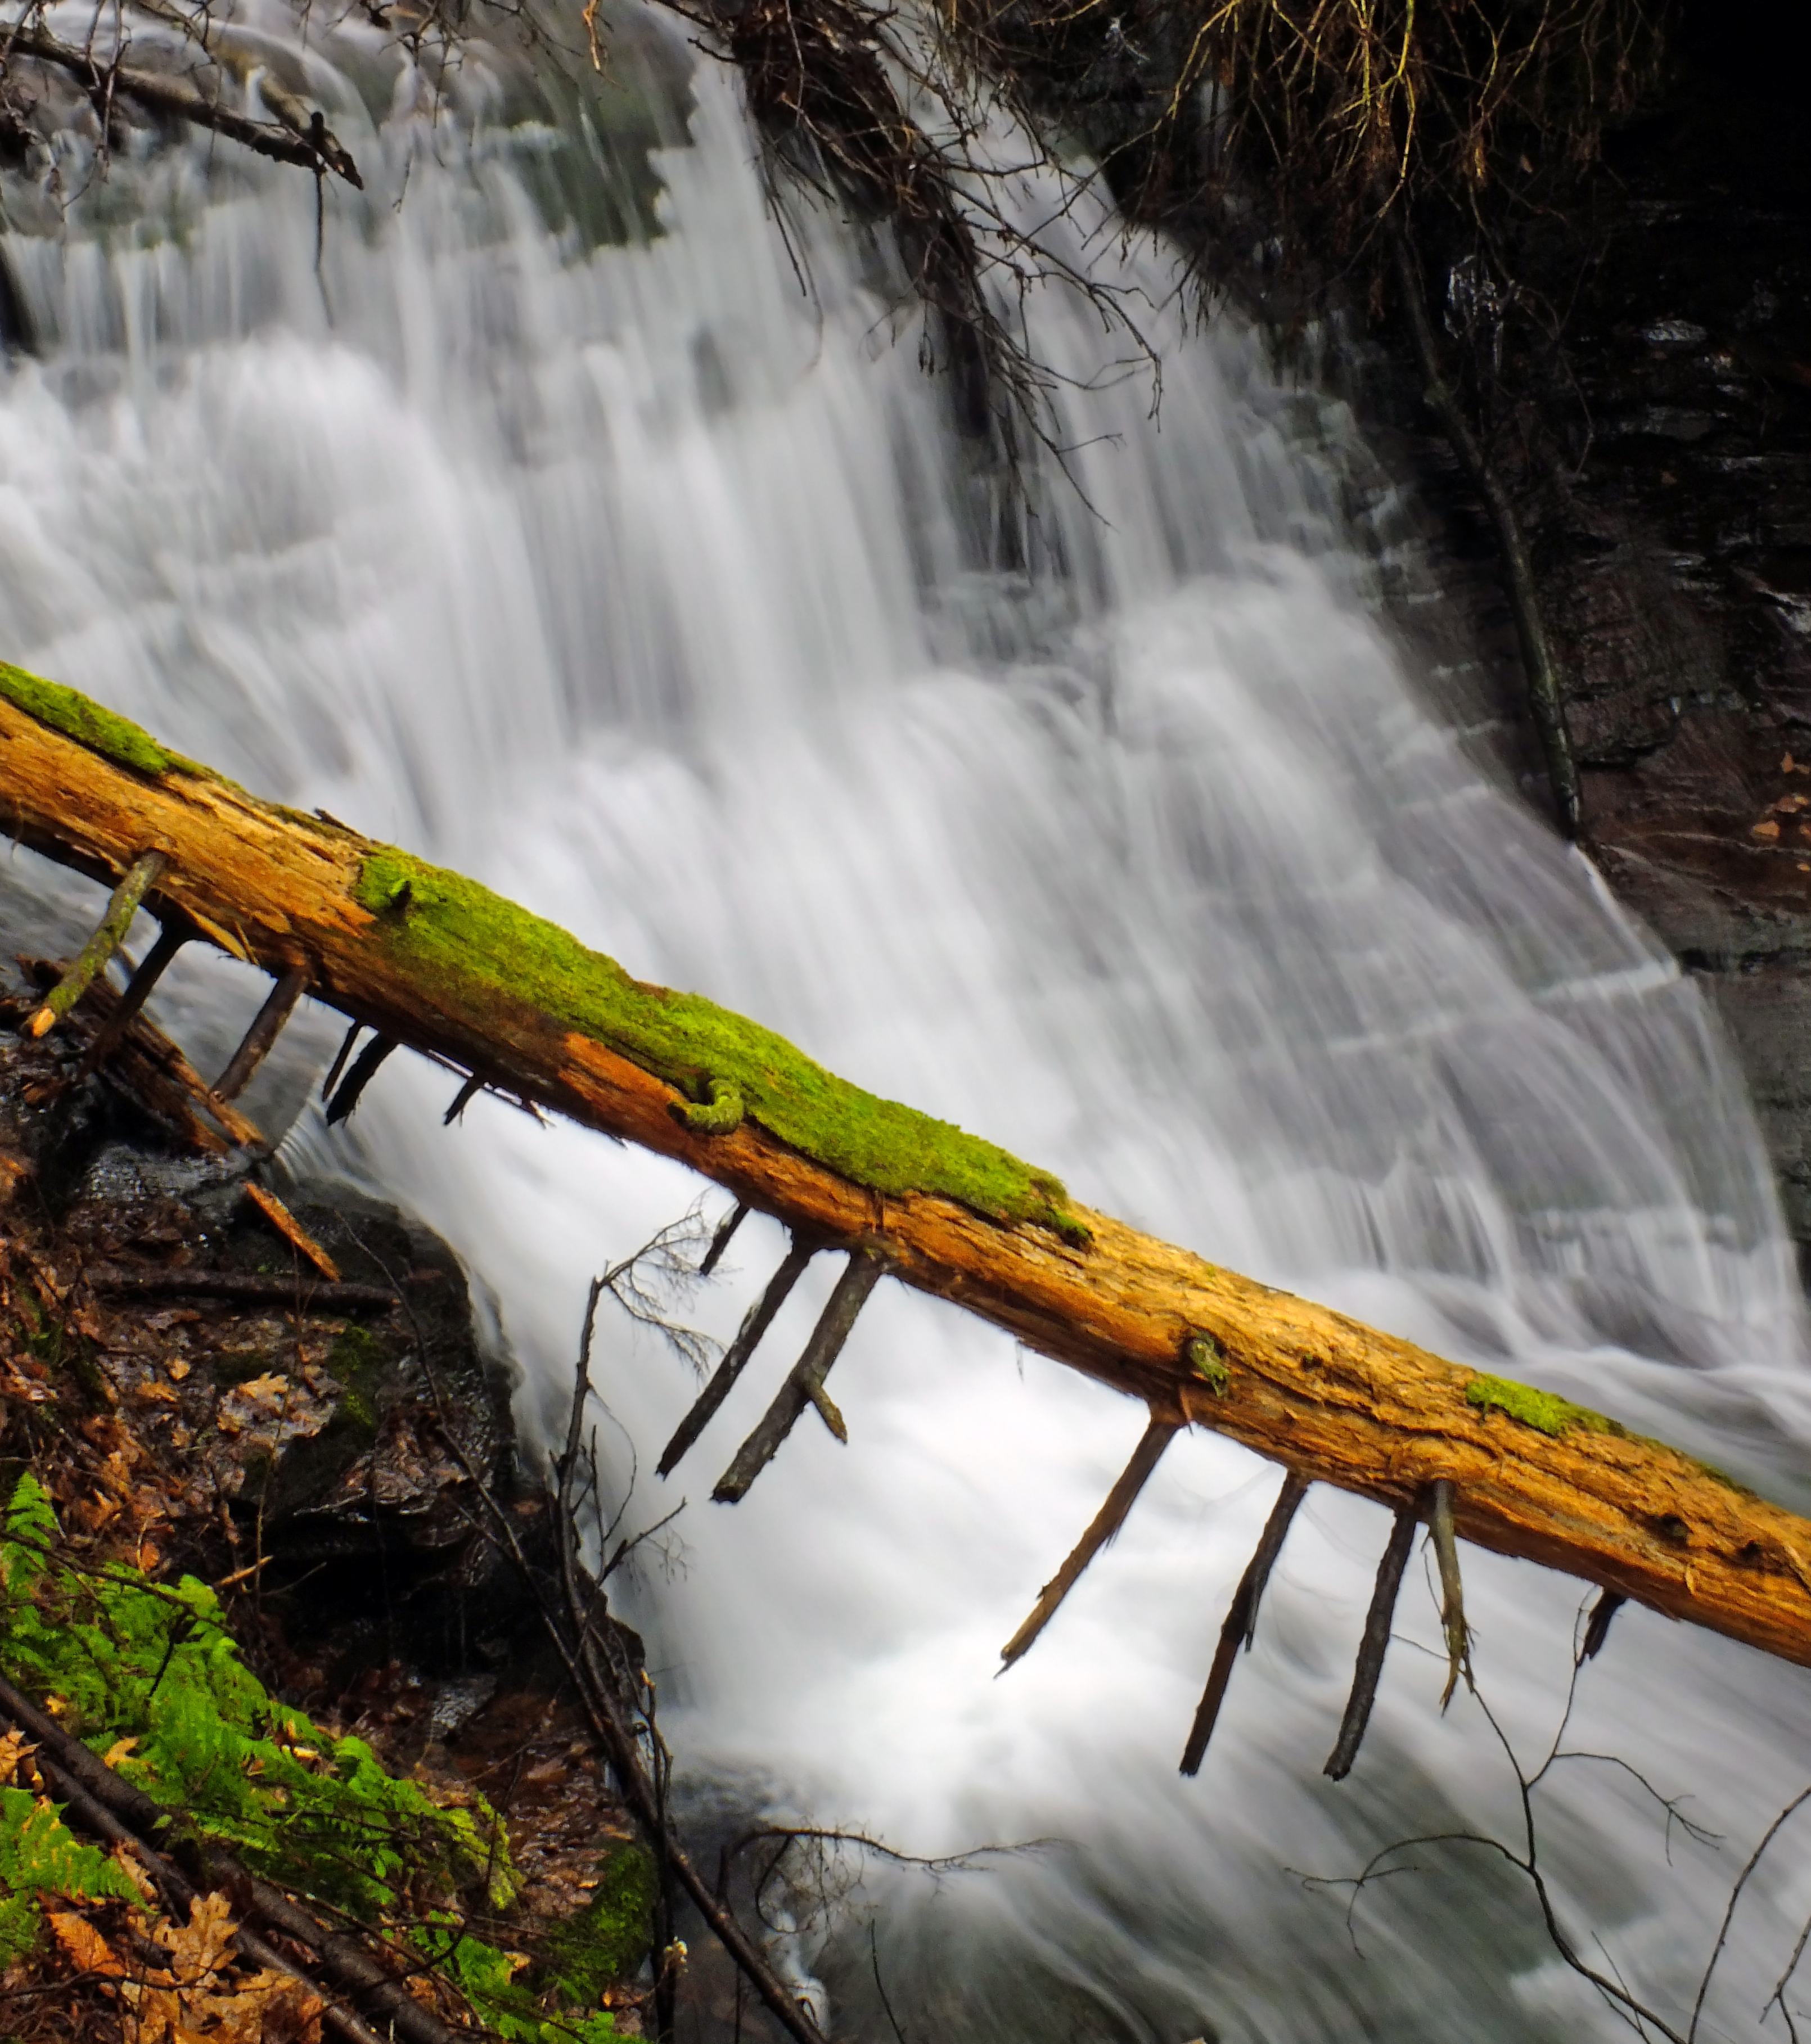
water, nature, forest, waterfall, creek, winter, hiking, leaf, river, stream, autumn, rapid, season, body of water, creativecommons, falls, tiadaghtonstateforest, pennsylvaniawilds, lycomingcounty, ravine, cascades, pennsylvania, blackforesttrail, navalrun, water feature, watercourse, navalrunfalls